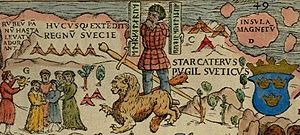
Stærkodder
Stærkodder ved Sveriges nordgrænse, nær Murmansk, på Olaus Magnus' Carta Marina (1539).
Stærkodder var en nordisk sagnhelt og skjald med ufattelig styrke og en temmelig underfundig retskaffenhed. Han boede efter sigende et sted i Sverige og havde danske aner.